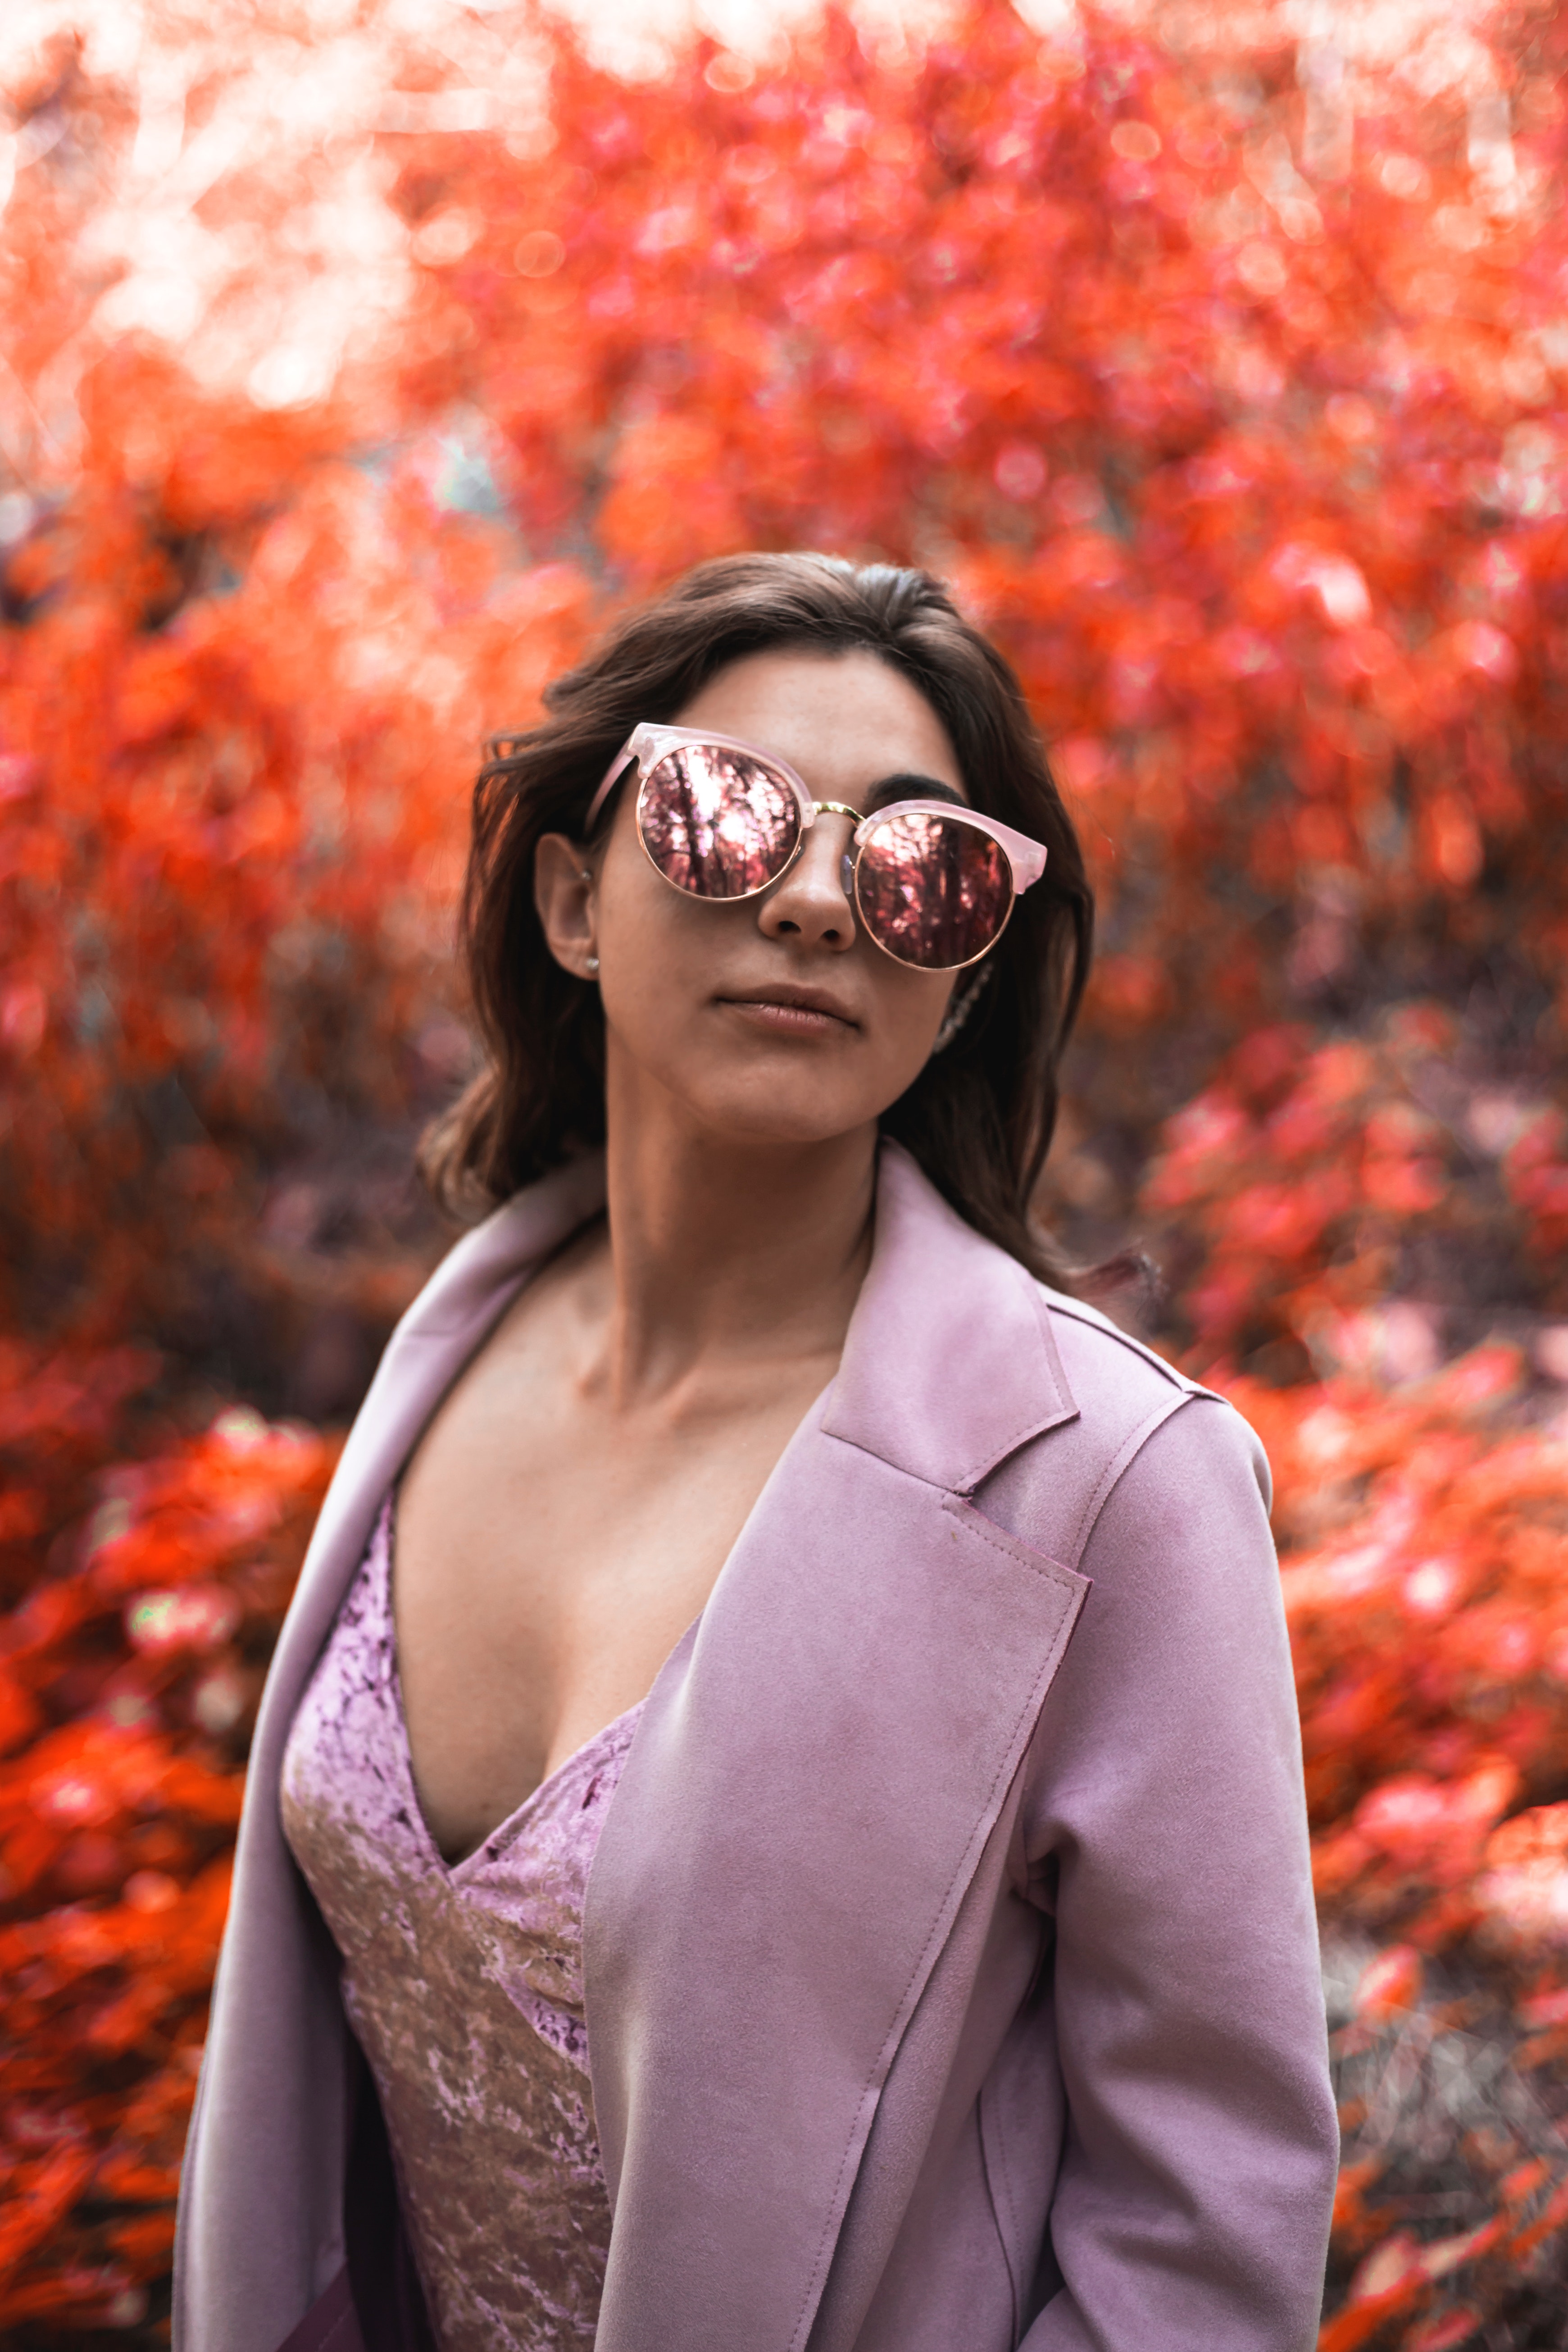
hair, eyewear, glasses, red, leaf, beauty, autumn, orange, tree, pink, smile, lip, spring, human, photography, vision care, photo shoot, mouth, plant, portrait photography, sunglasses, long hair, happy, portrait, Colorfulness, brown hair, red hair, flower